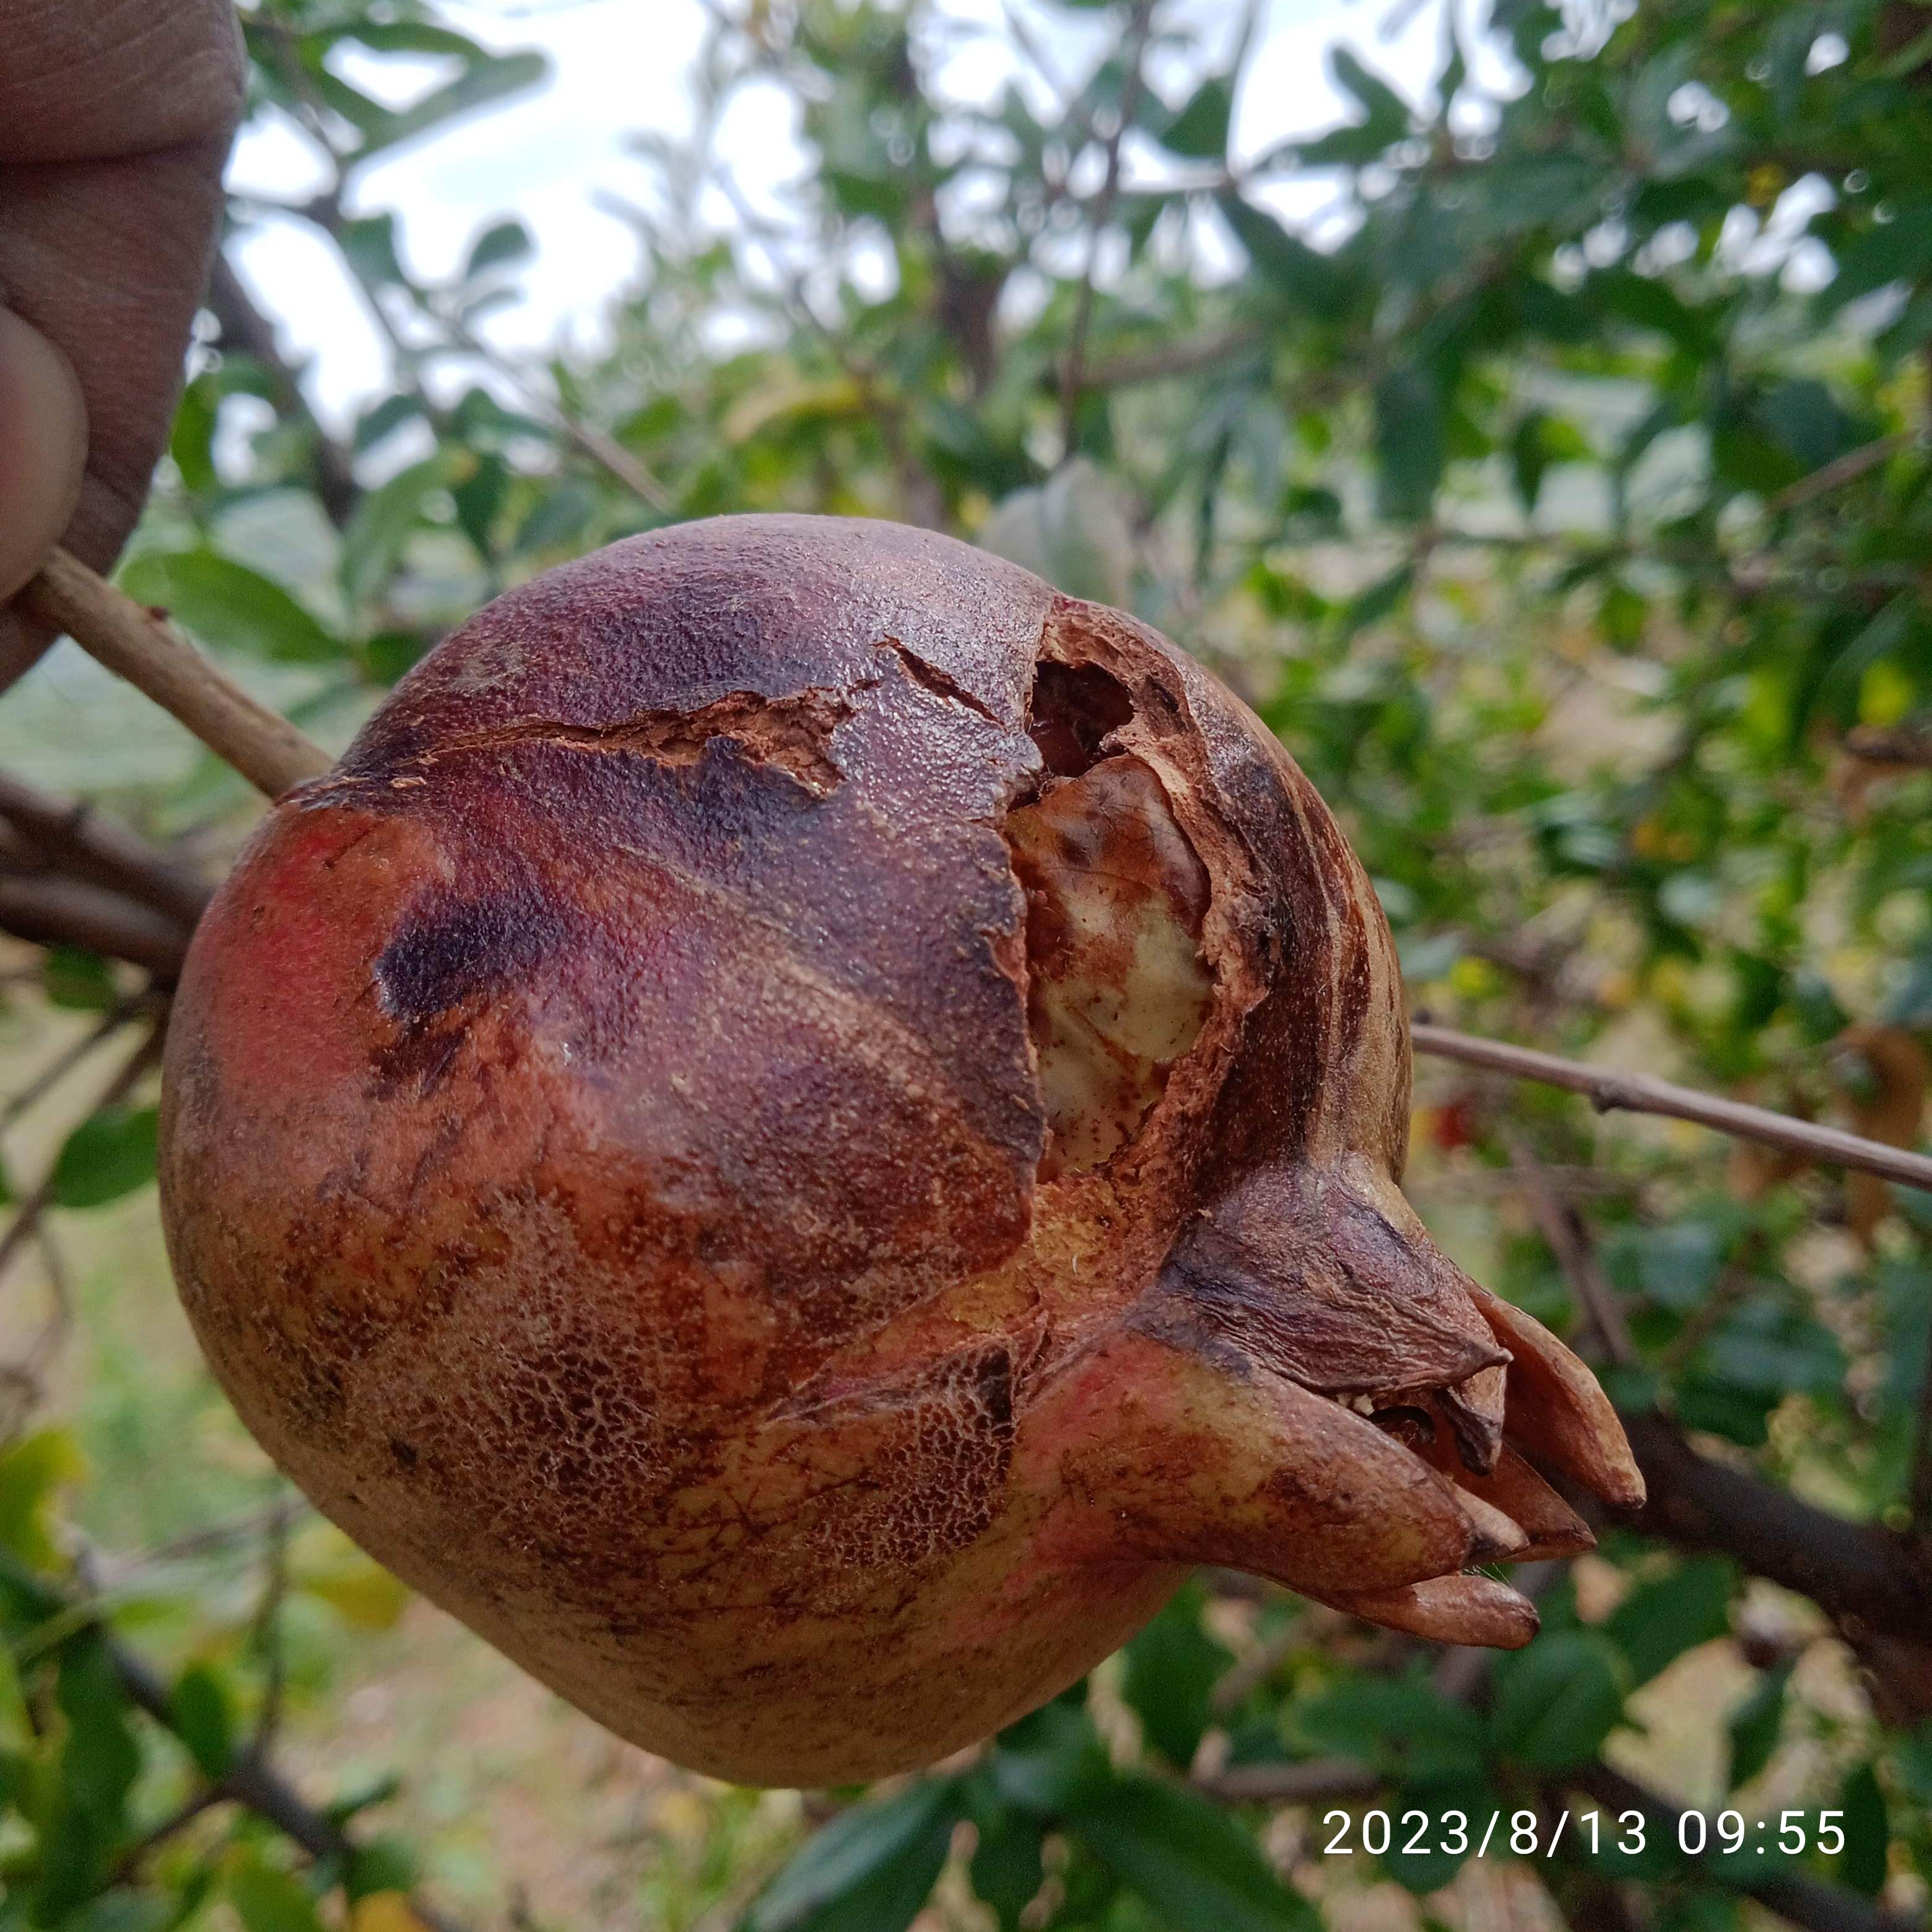
Label: Bacterial_Blight